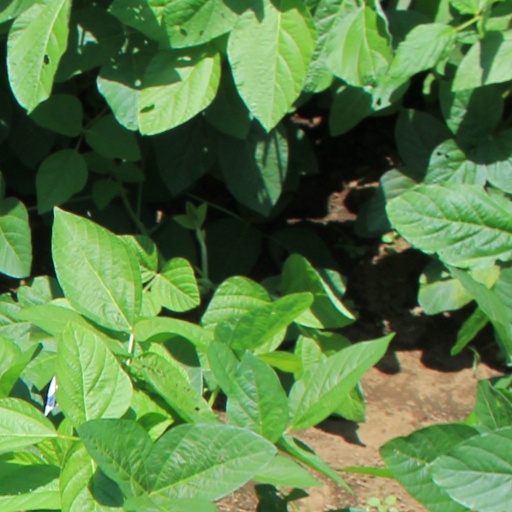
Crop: soybean